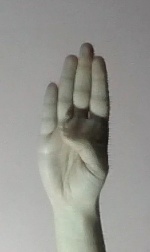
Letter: kaaf